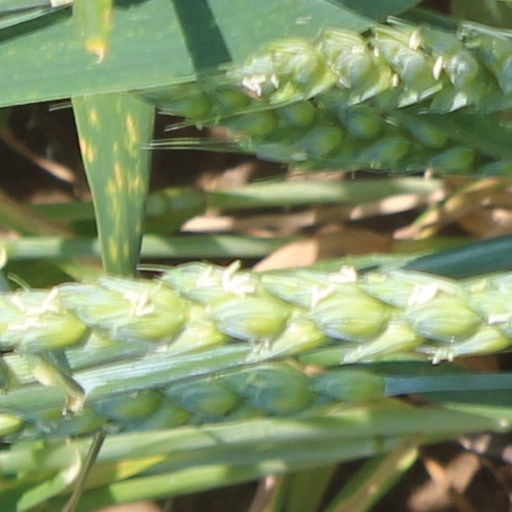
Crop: wheat